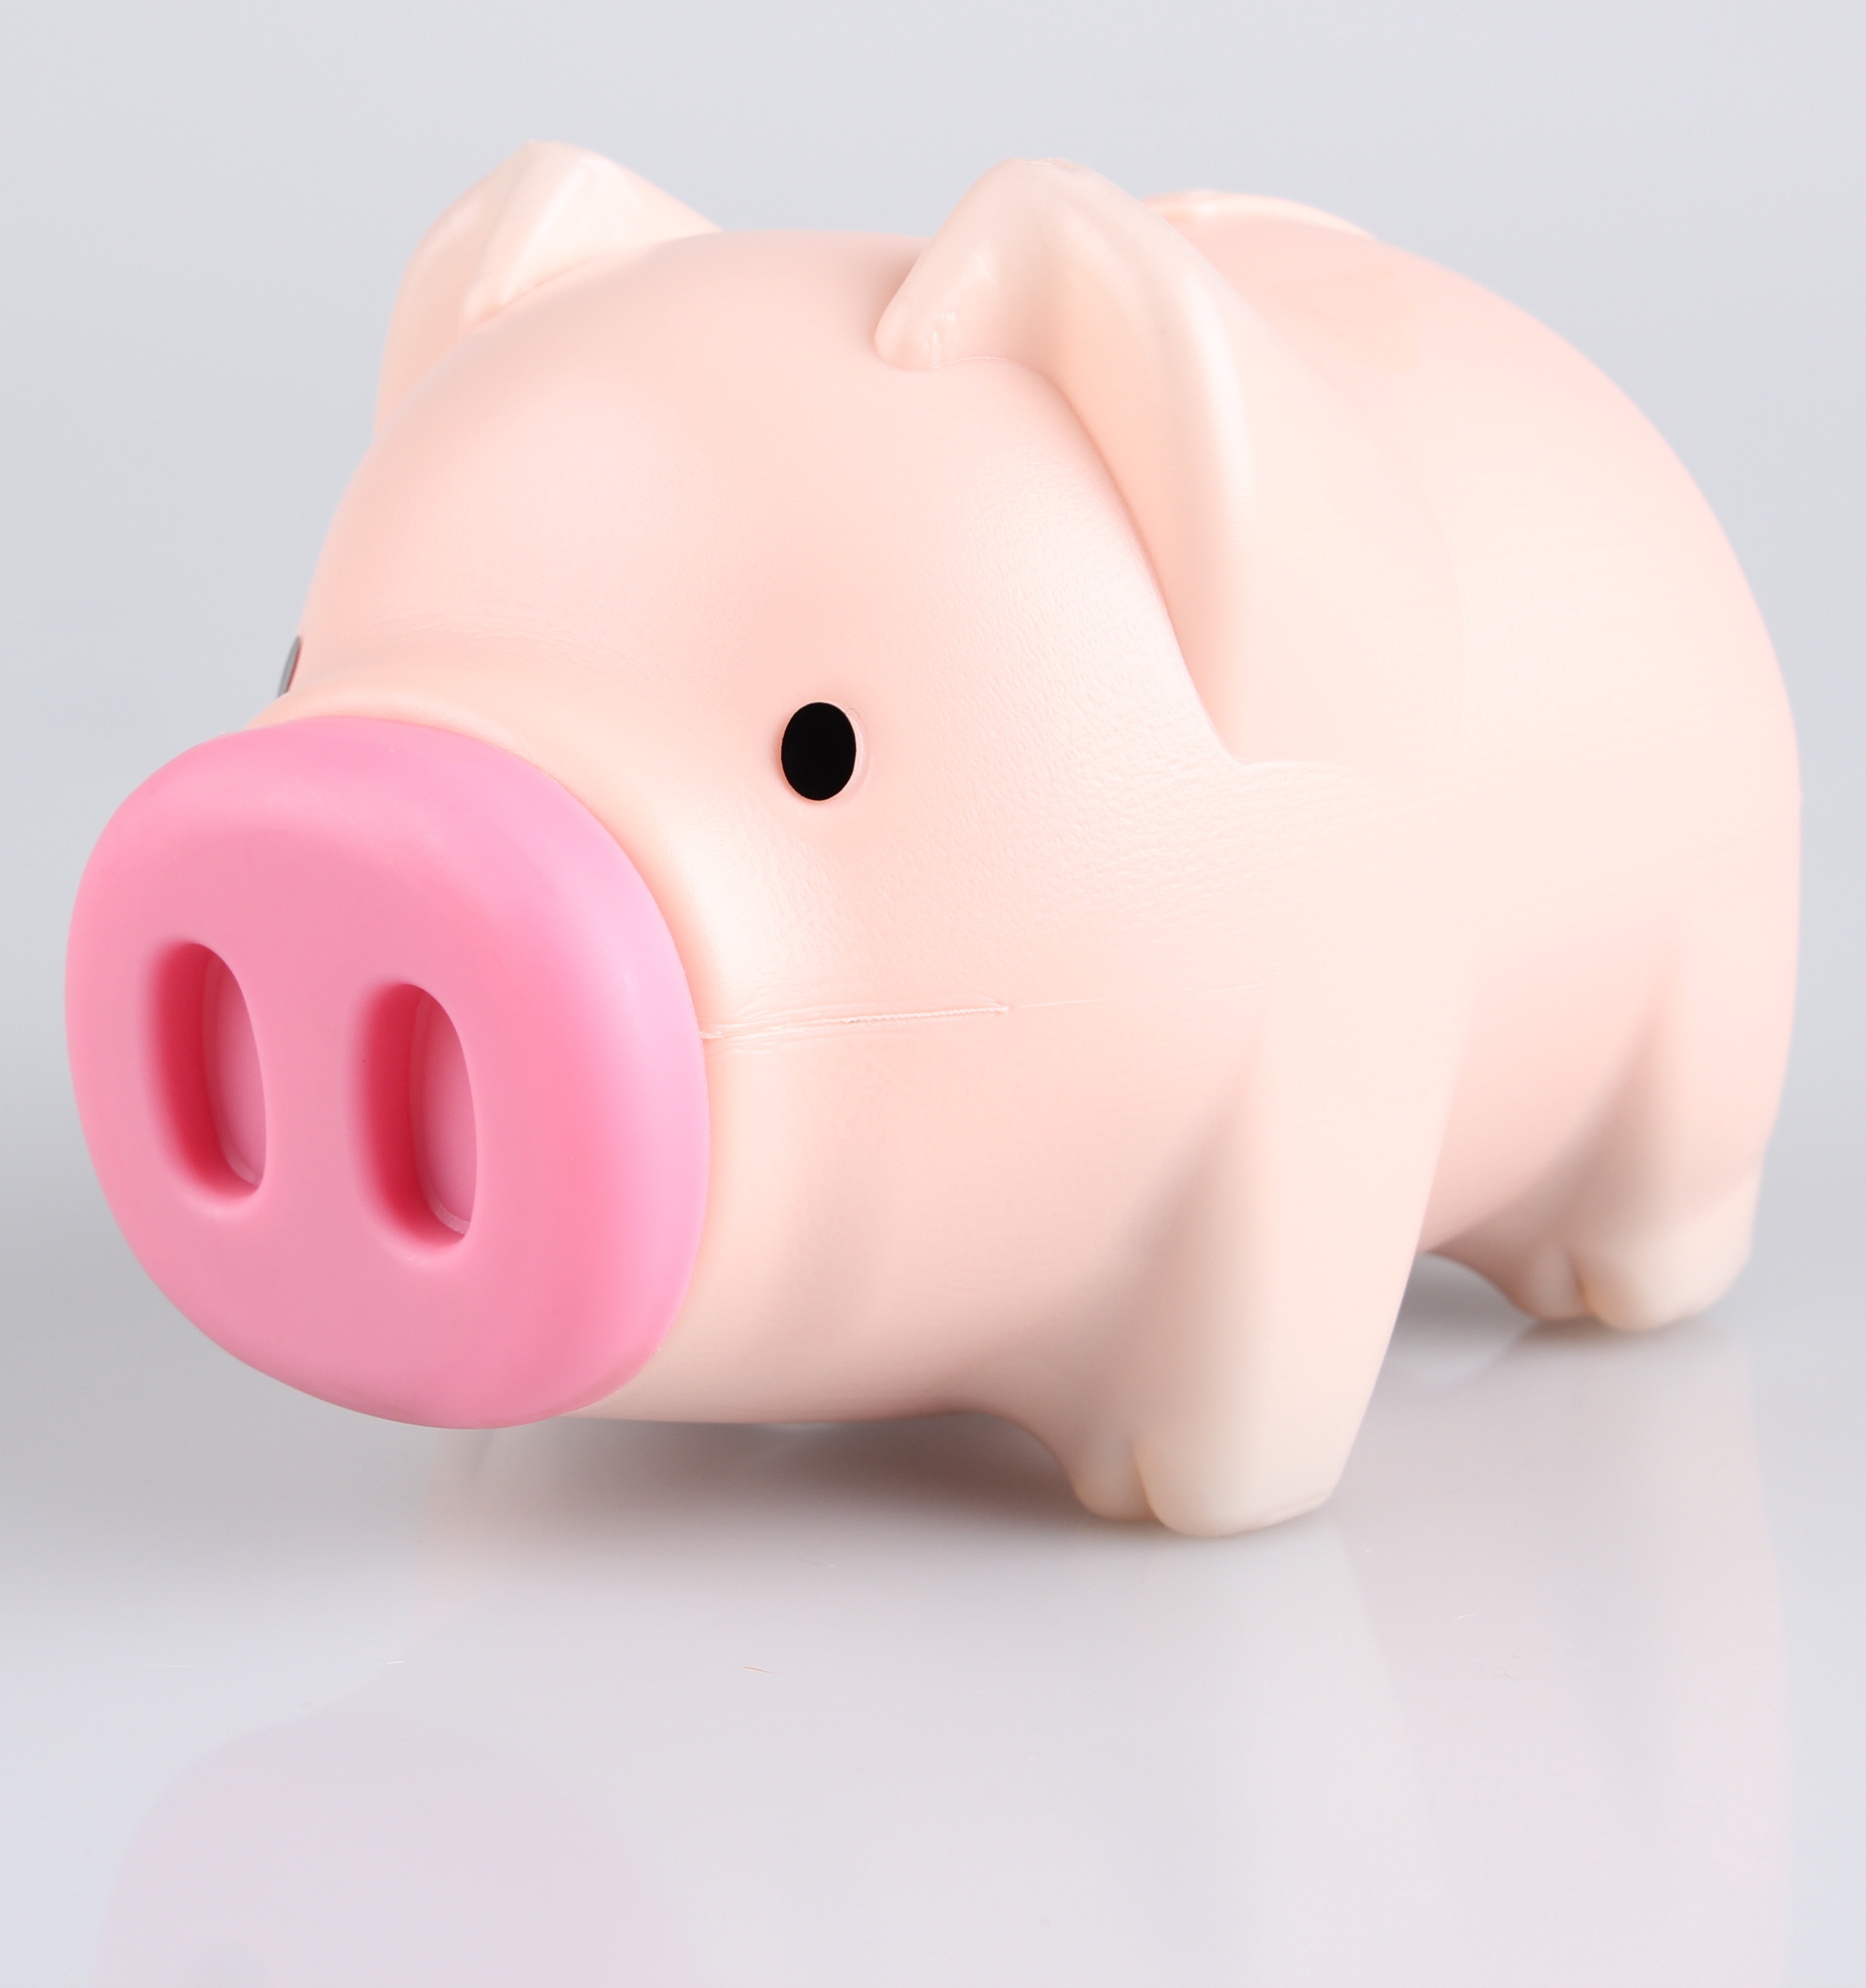
pink, font, piggy bank, pig, the money bin